Domitius Alexander

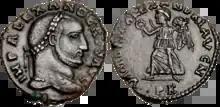
Domitius Alexander on a follis. On the reverse, the personification of Carthage, his capital.

Lucius Domitius Alexander (died 310), probably born in Phrygia, was vicarius of Africa when Emperor Maxentius ordered him to send his son as hostage to Rome. Alexander refused and proclaimed himself emperor in 308.